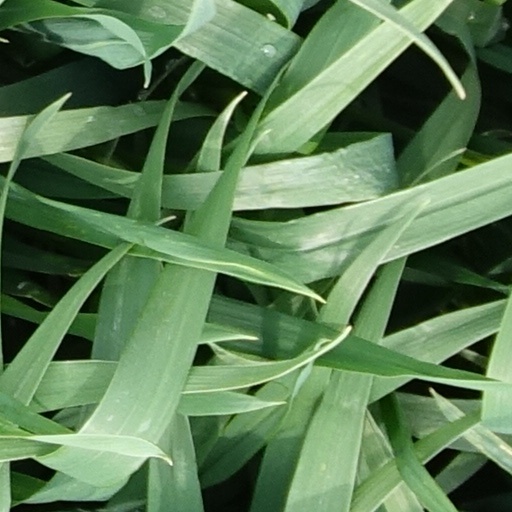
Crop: wheat